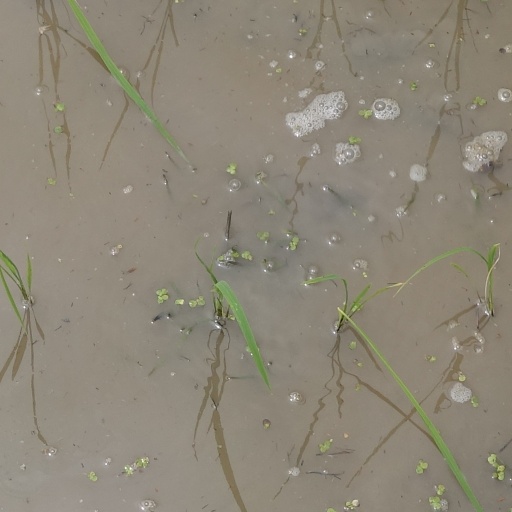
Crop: rice